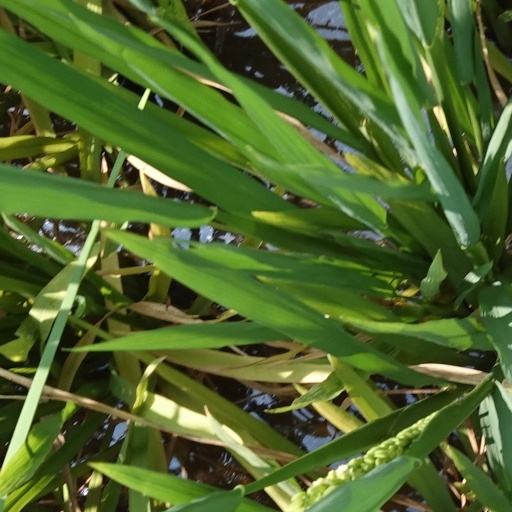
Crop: rice